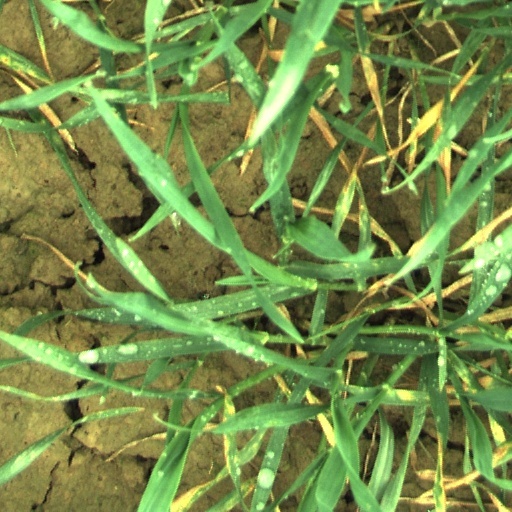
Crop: wheat